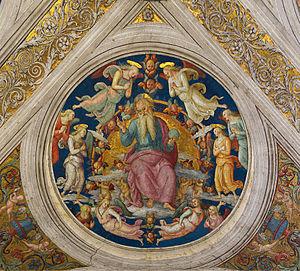
Dieu le Père entouré d'anges, médaillon au plafond de la Stanza dell'Incendio di Borgo, Cité du Vatican.